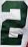
Number: 2